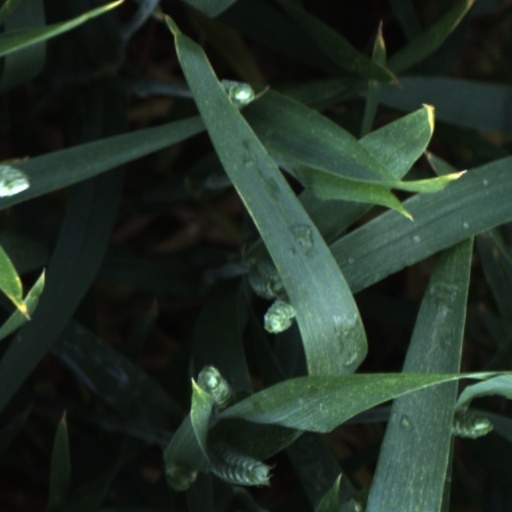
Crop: wheat